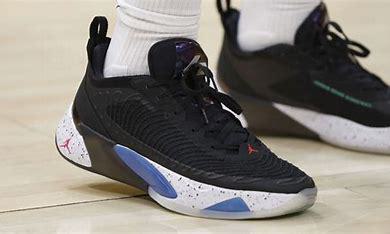
Brand: Jordan
Model: Luka 1